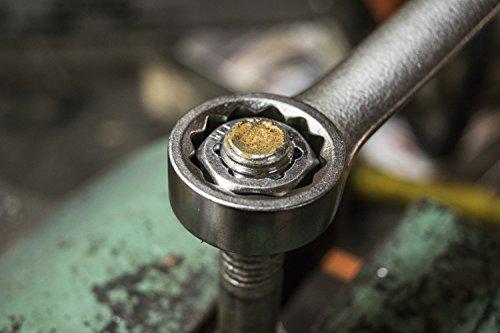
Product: Century Drill & Tool 92913 Rethreading Hexagon Die, 5/8-11 NC
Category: Toys & Games | Play Vehicles | Die-Cast Vehicles
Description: Rethreading hexagon dies for repairing damaged bolts or studs.
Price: $12.63
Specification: ASIN:B00BEZVNKG|ShippingWeight:0.8ounces(Viewshippingratesandpolicies)|DomesticShipping:ItemcanbeshippedwithinU.S.|InternationalShipping:Thisitemisnoteligibleforinternationalshipping.LearnMore|DateFirstAvailable:July7,2011